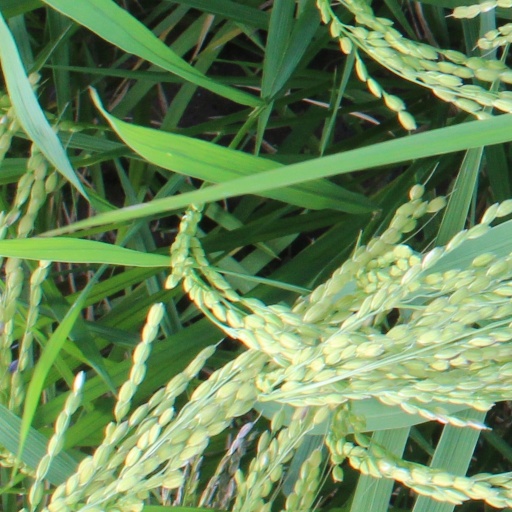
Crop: rice